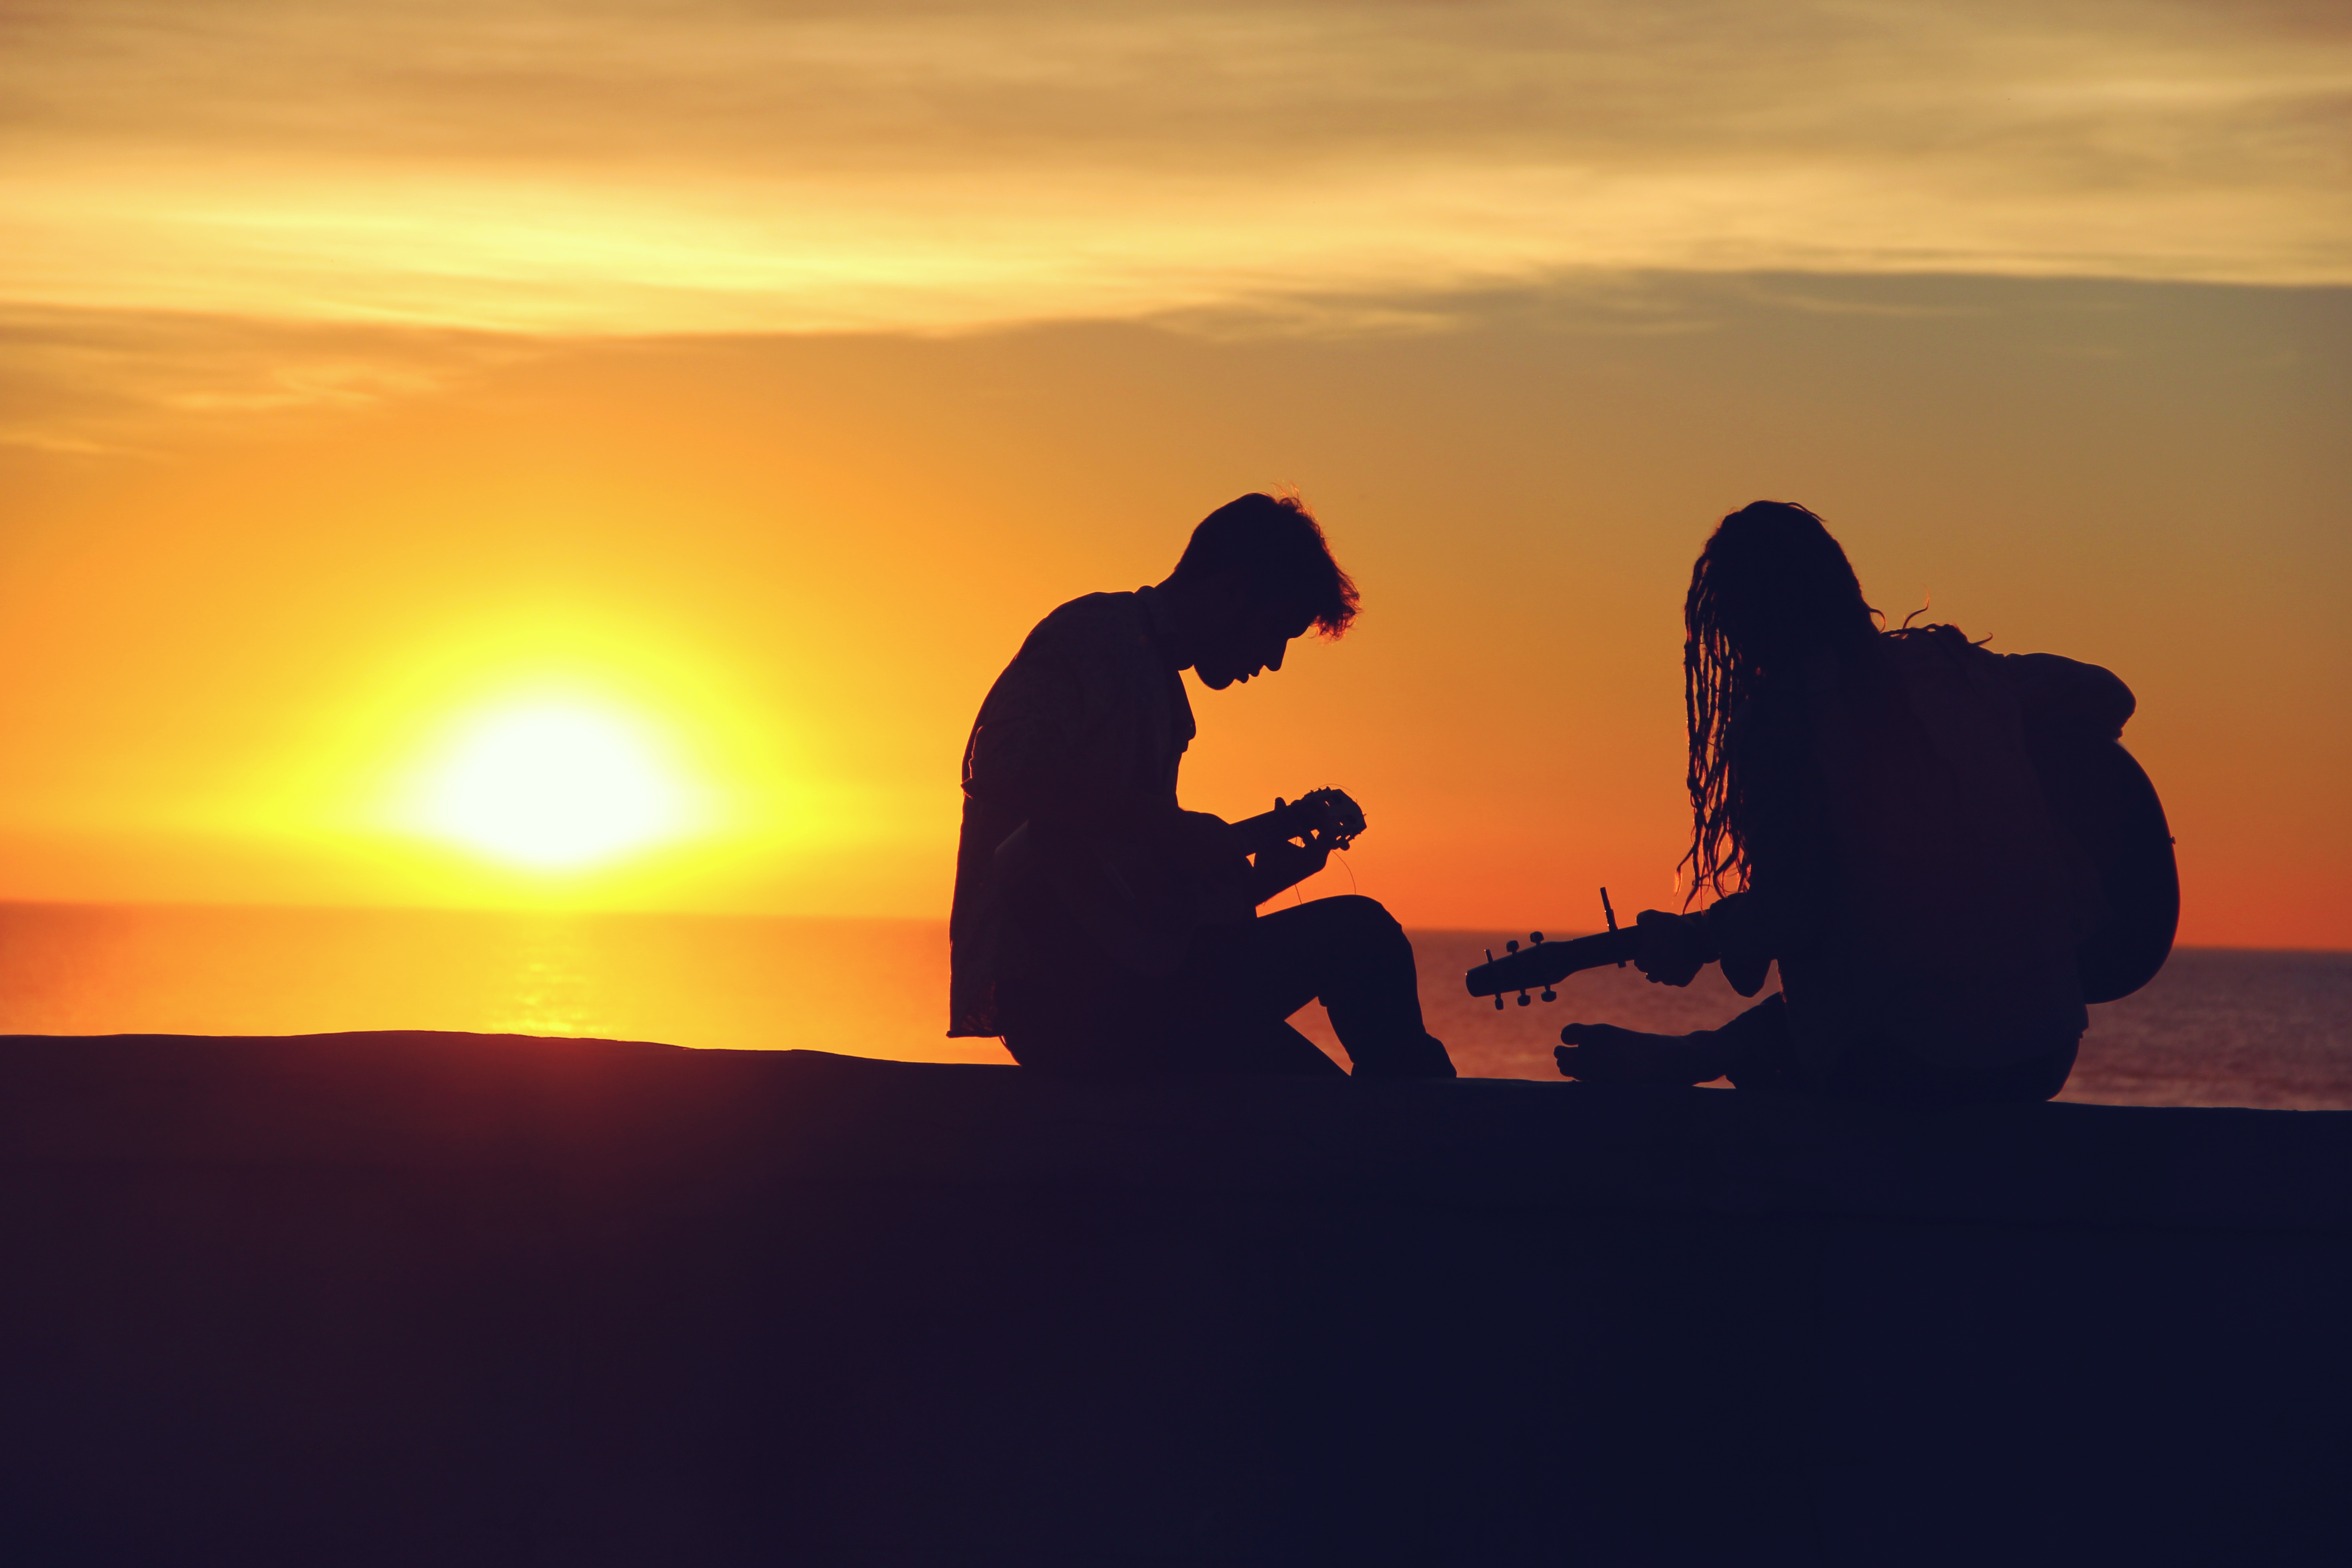
People in nature, love, romance, photograph, silhouette, backlighting, sky, friendship, sunset, photography, sunrise, morning, heat, evening, afterglow, happy, horizon, fun, calm, dusk, stock photography, gesture